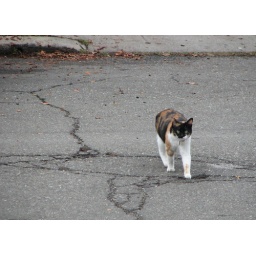
Lately, this neighborhood cat has been appearing in front of our building - I love its coloring.